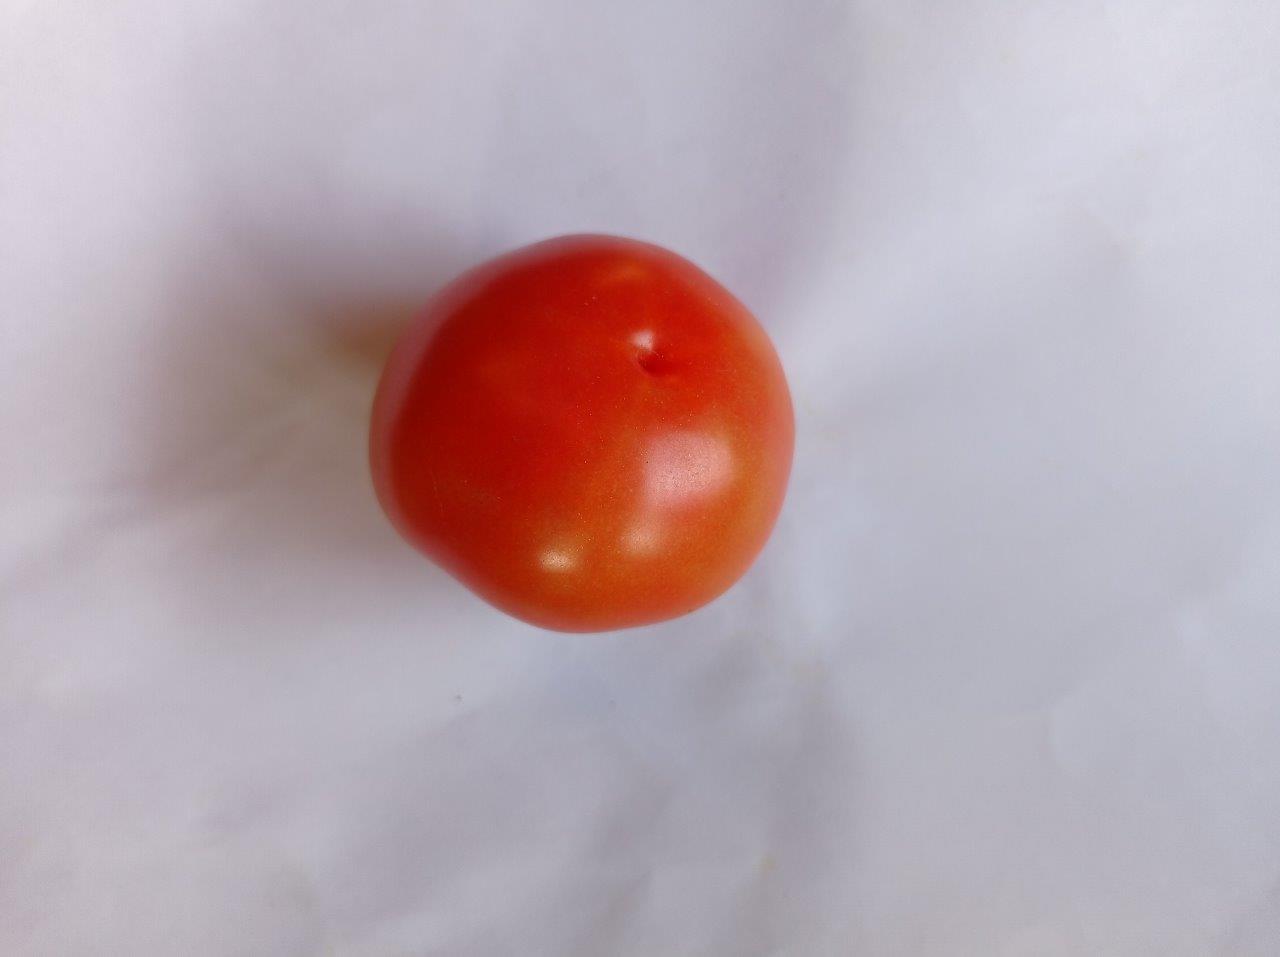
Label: Fresh